Floodland (album)

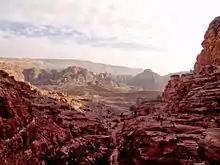
A color photograph showing the landscape of a desert town, prominently displaying its mountain ranges.

Following the release of "Floodland" in November, a remix of "Dominion" was announced as the second single in December 1987 and released in the last week of February 1988. A cover version of the Hot Chocolate song "Emma" (1974) was recorded to be released as part of the single. The single's other B-side tracks, made from various "Dominion" segments, were prepared shortly before the "Dominion" music video shoot. "Sandstorm" consists of various sampled saxophone and keyboard parts from "Dominion", mixed to a moody short instrumental track, which was used in the opening section of the video. "Untitled" is a slowed-down instrumental excerpt from "Dominion". The CD single for the song contained "Ozymandias", which is "Dominion" played backwards. The video for "Dominion" was filmed during February 1988 in the Jordanian city of Petra; it was the first ever music video to have been shot in Jordan. After the commercial success of "This Corrosion", WEA had again conceded a budget of £50,000 and they enlisted director David Hogan, who shot the video in two days after four-and-a-half months of preparation. Eldritch called the video ""Lawrence of Arabia" part two."